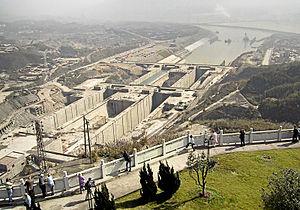
Ecluses du barrage des Trois Gorges (Yangtsé) - phase de construction en 2002